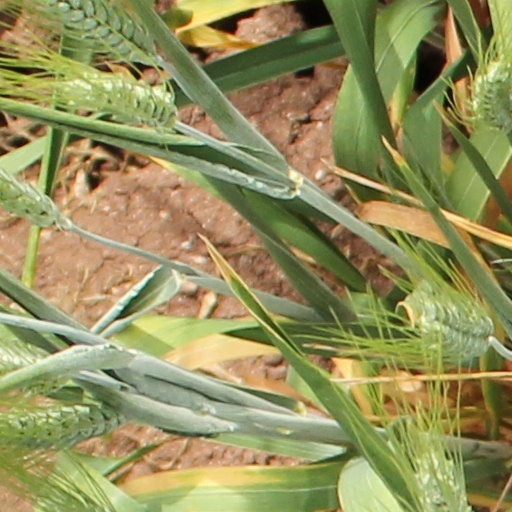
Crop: wheat